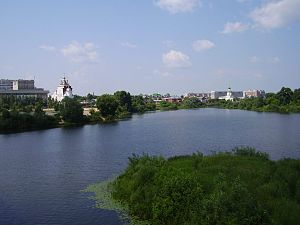
Josjkar-Ola
Josjkar-Ola er hovedstad i Republikken Marij El, Rusland med 266.675 indbyggere. Josjkar-Ola blev anlagt som en militær fæstning i 1584, efter den russiske indtagelse af Marij-området.